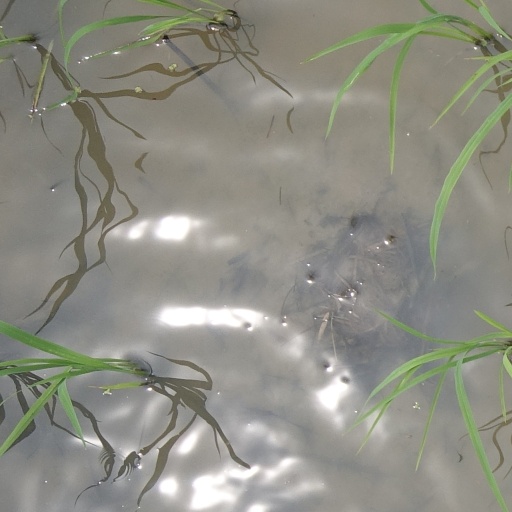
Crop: rice